Anacreon

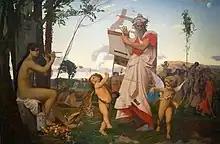
"Anachreon, Bachus et l'Amour" by Jean-Léon Gérôme

Anacreon spent time in Samos. According to Himerius, he was invited there to educate Polycrates, the future tyrant of Samos, who Strabo reports was one of the main subjects of his poetry. If Himerius is correct and Anacreon arrived on Samos before Polycrates became tyrant, this would have been before 530 BC. From Samos, Anacreon moved to Athens on the invitation of Hipparchus, presumably sometime after Hipparchus came to power in 528/7; according to Herodotus he was still on Samos in 522 when Polycrates was murdered.